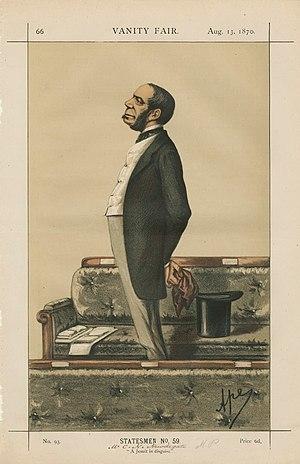
La circonscription de North Warwickshire est une circonscription électorale anglaise située dans le Warwickshire, et représentée à la Chambre des Communes du Parlement britannique.